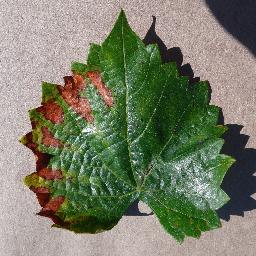
Label: Grape___Esca_(Black_Measles)